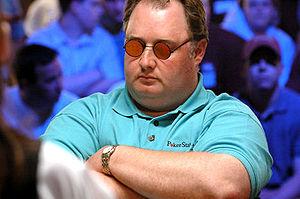
Gregory Raymer, né le 25 juin 1964 à Minot, est un joueur professionnel de poker. Il est connu pour sa victoire au Main Event des World Series of Poker 2004, et pour les lunettes qu'il porte durant certaines mains.